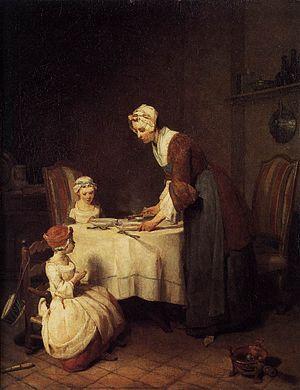
Le Bénédicité est un tableau célèbre de Chardin conservé au musée de l'Ermitage de Saint-Pétersbourg. C'est la seule variante de ce thème composé par l'artiste qui soit signée et datée de sa main. Le Louvre en possède une du même thème qui fut exposée au Salon de 1740, ainsi que le Nationalmuseum de Stockholm. Une variante avec un petit garçon debout ajouté sur la gauche est conservée au Musée Boijmans Van Beuningen de Rotterdam.